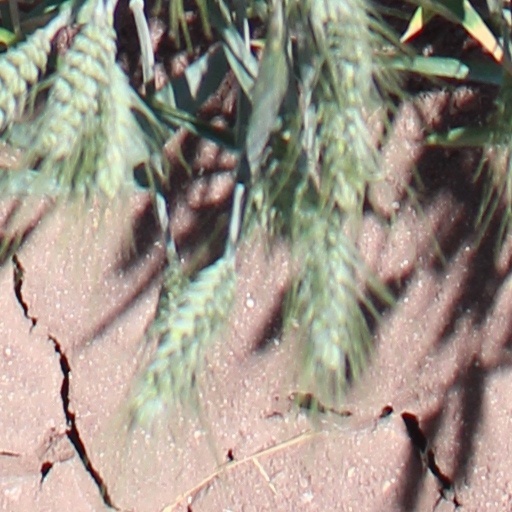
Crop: wheat